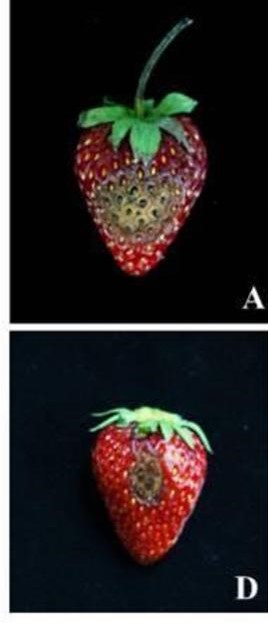
Plant: Strawberry
Disease: strawberry anthracnose